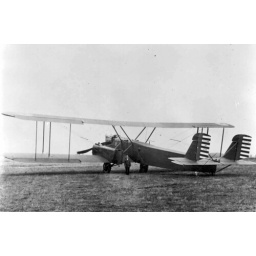
Huff-Daland XB-1. Note the person standing near the left engine nacelle indicating the aircraft's size. (U.S. Air Force photo)